North River Tunnels

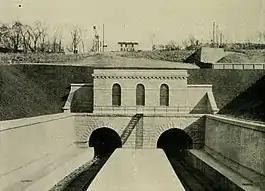
Hackensack portals in 1910

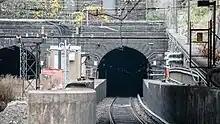
Manhattan Bound Tunnel that goes under the river into New York City's Penn Station in March 2023. After 9/11, security cameras were installed by the portals.

The west portals are in North Bergen, at the west edge of the New Jersey Palisades near the east end of Route 3 at U.S. Route 1/9. They run beneath North Bergen, Union City, and Weehawken, to the east portals at the east edge of 10th Avenue at 32nd Street in Manhattan. When the top of the Weehawken Shaft was covered is a mystery; the two tracks may have remained open to the sky until catenary was added circa 1932. The two portals on the Manhattan side fanned out into 21 tracks just east of 10th Avenue, serving the platforms at Penn Station. 450 West 33rd Street (now Five Manhattan West), on the east side of 10th Avenue, was built above the east portals in 1969.